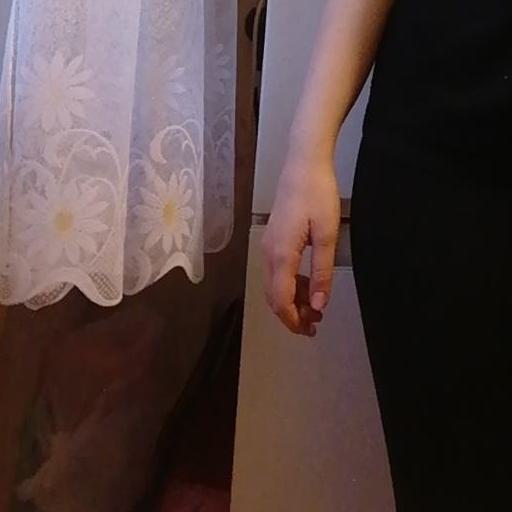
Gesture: no_gesture